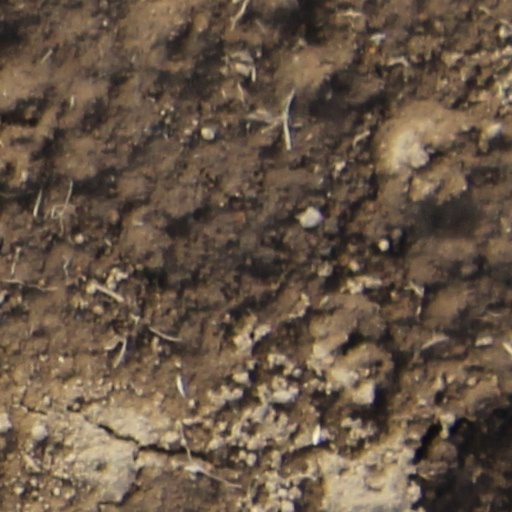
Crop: wheat